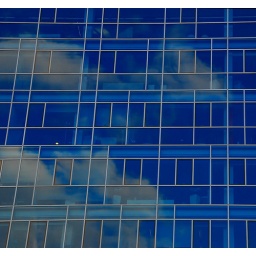
the sky in the office / il cielo in ufficio